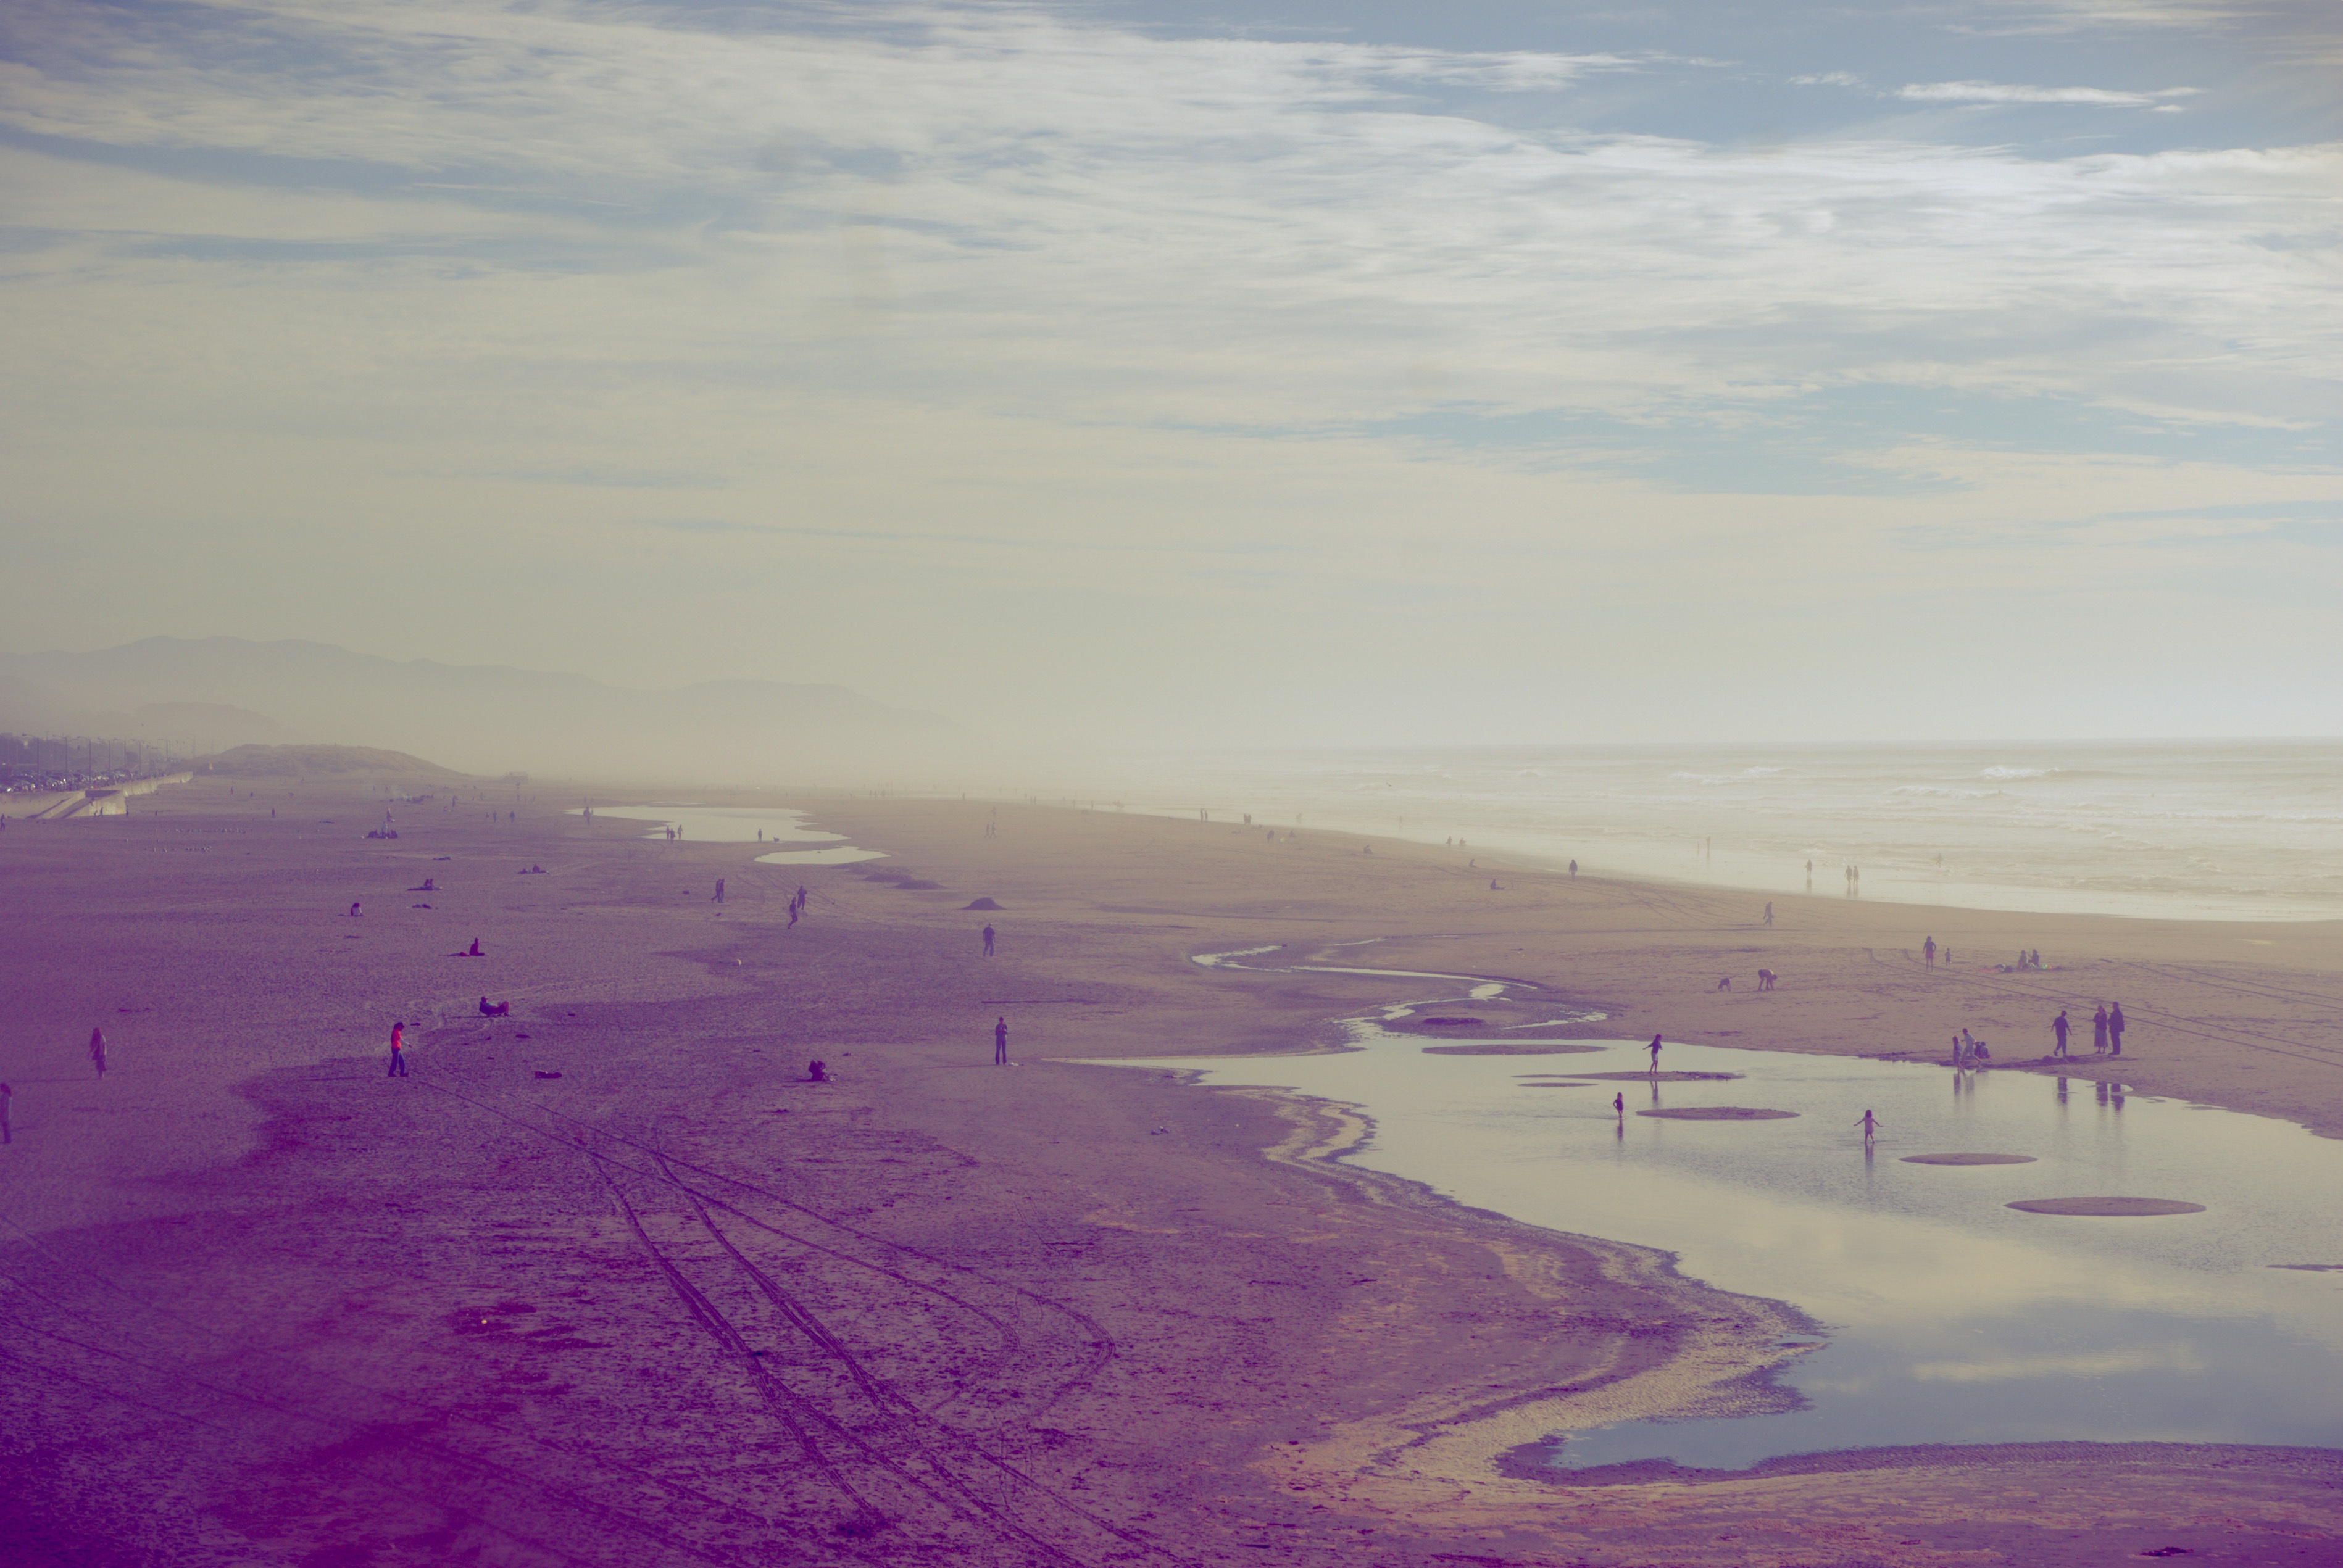
beach, landscape, sea, coast, sand, ocean, horizon, mountain, cloud, people, sky, sunrise, sunset, morning, hill, shore, wave, dawn, tide, dusk, evening, bay, plain, plateau, habitat, natural environment, atmospheric phenomenon, atmosphere of earth